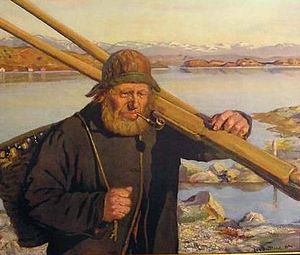
Sydvest (hovedbeklædning)
Sydvesten var især brugt af fiskere i 1800-tallet.
En sydvest er en bredskygget vandtæt hovedbeklædning. Sydvesten og regntøj og waders er beregnet til særlig hårdt vejr på fiskerkuttere eller under våde vejrforhold.